Question: Please indicate a possible affordance area of the hit_baseball_bat that can be used for hitting
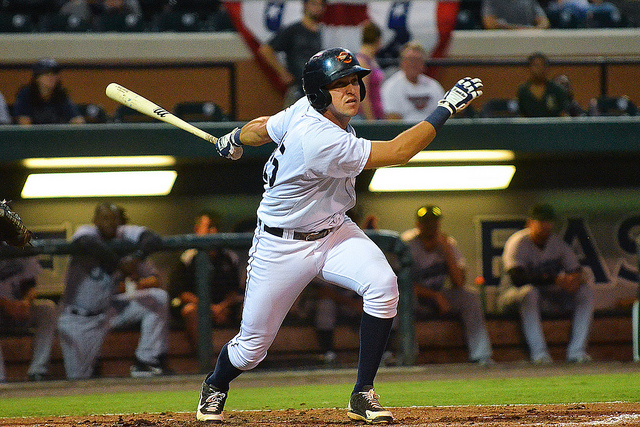
Answer: [105.946, 81.12, 169.696, 121.745]